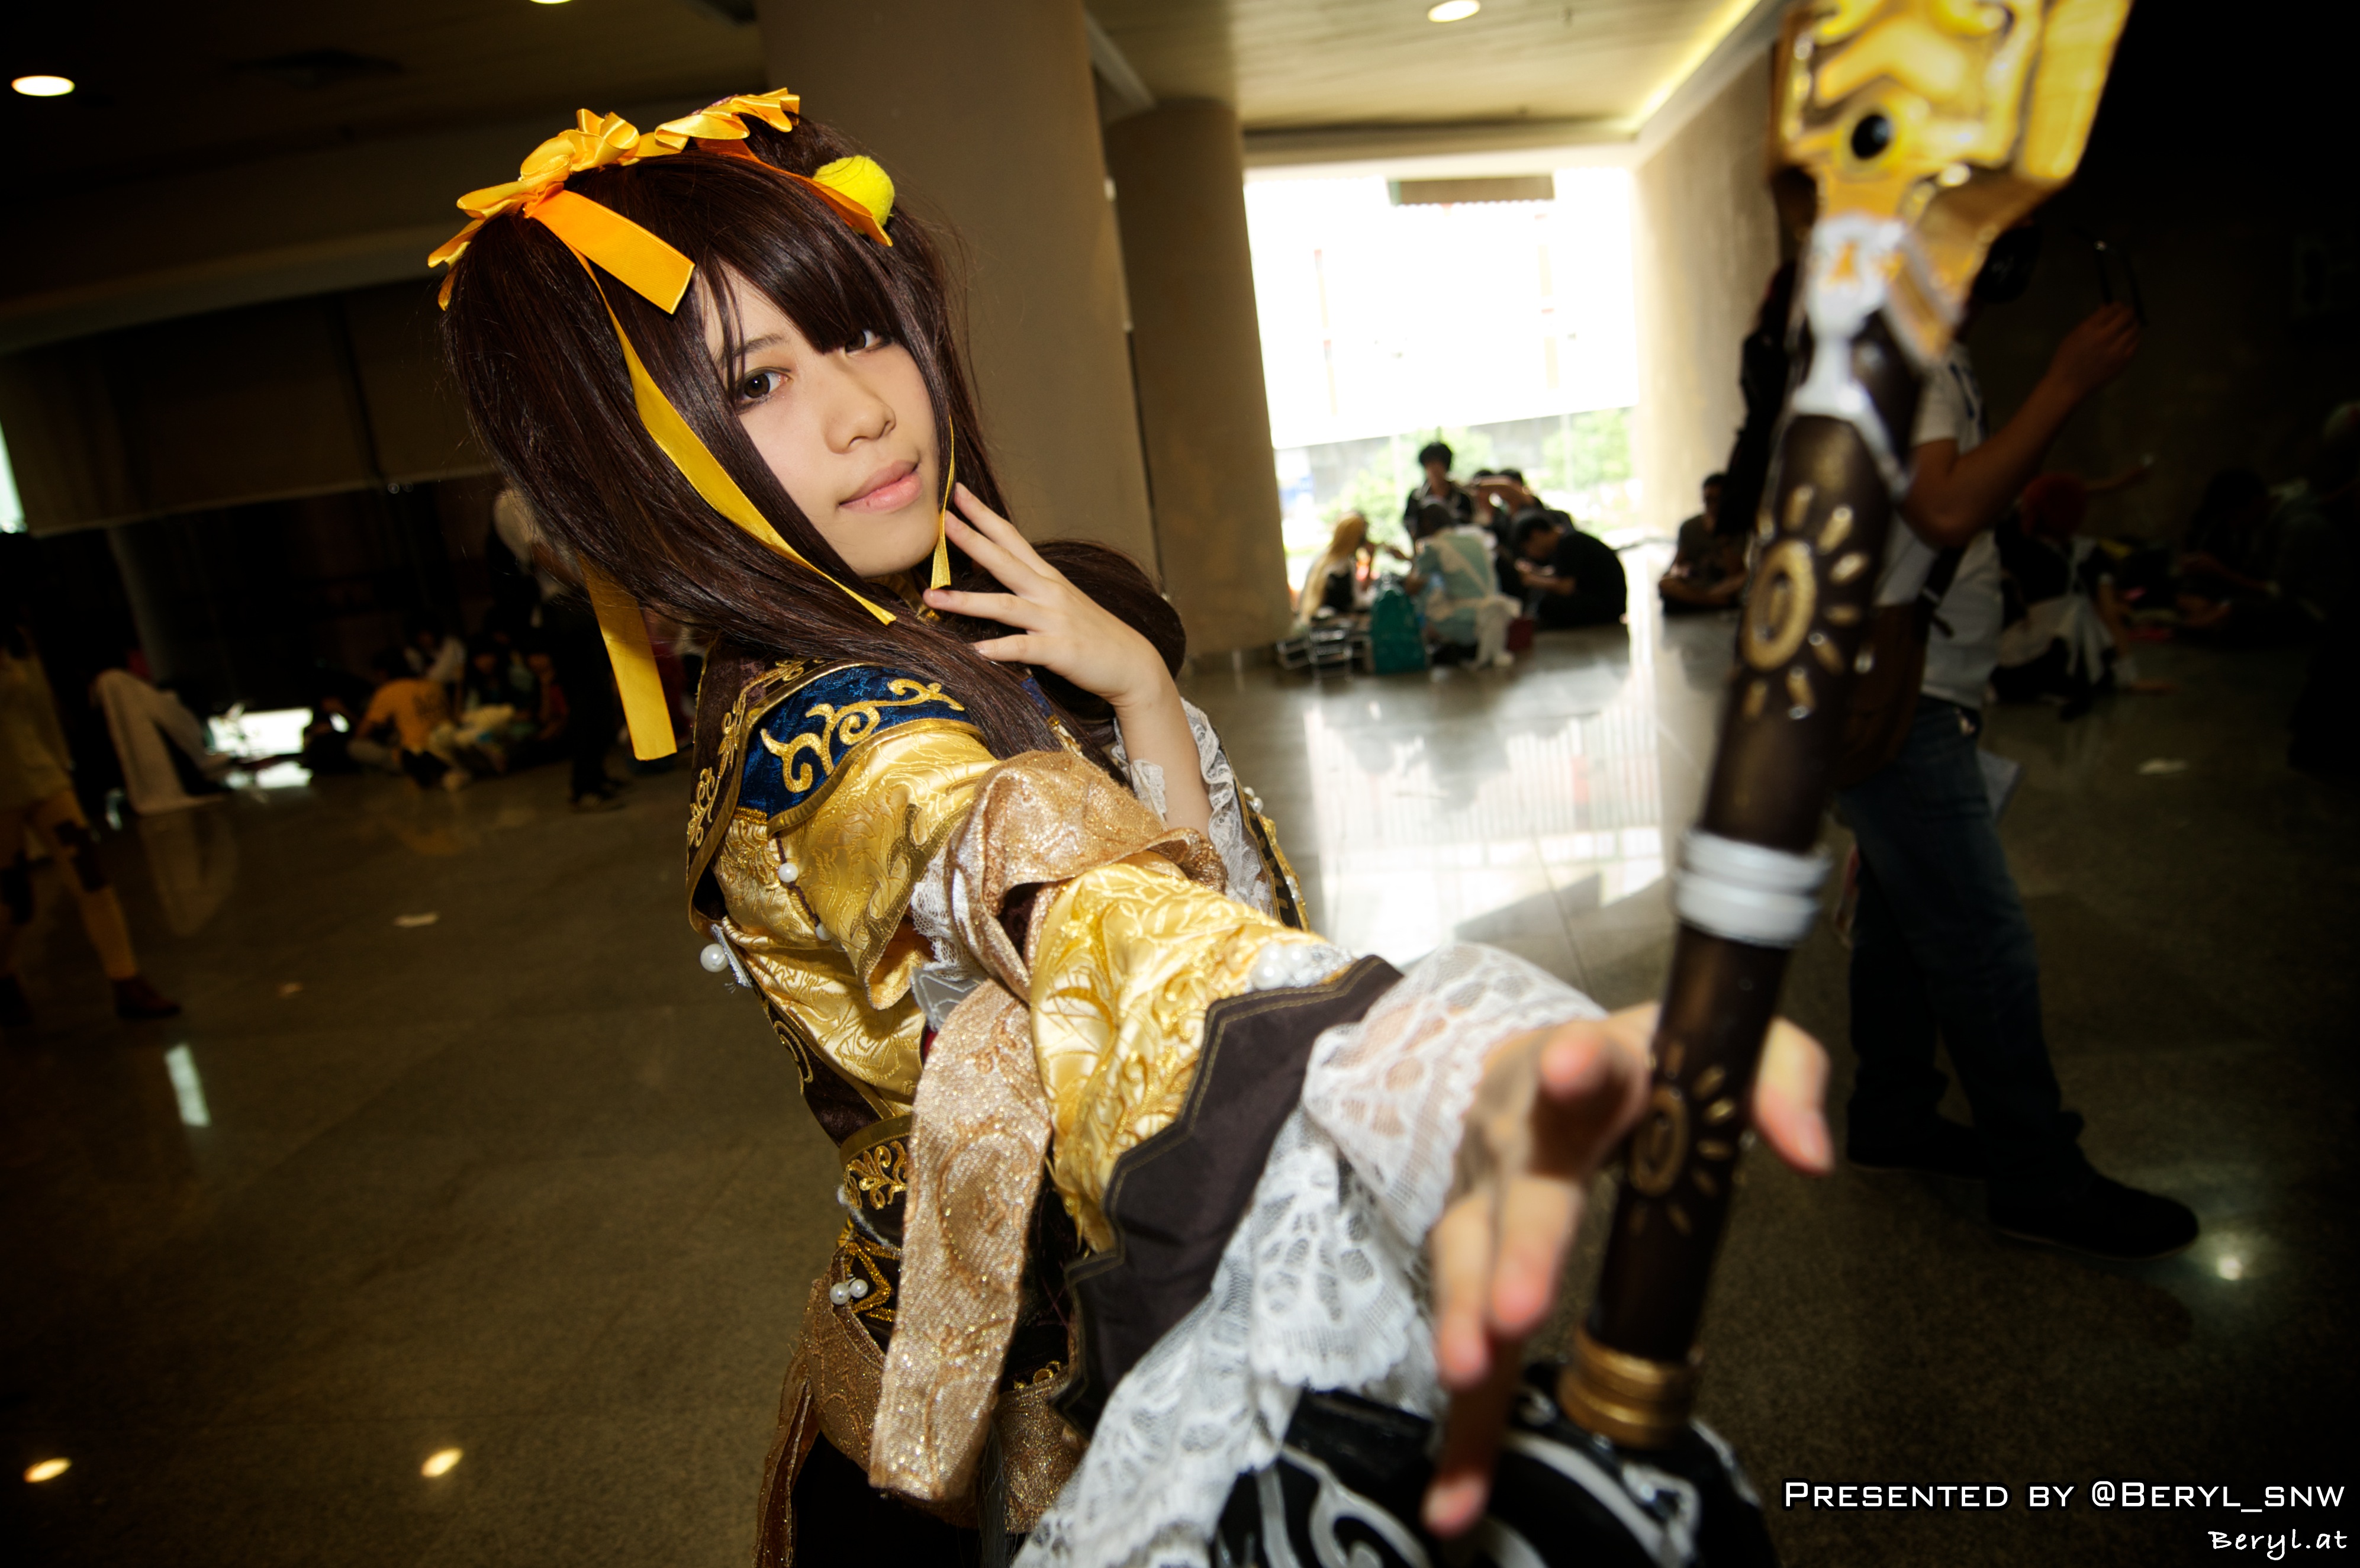
girl, game, cute, clothing, cosplay, girls, japanese, costume, games, anime, comic, comiccon, cos, con, convention